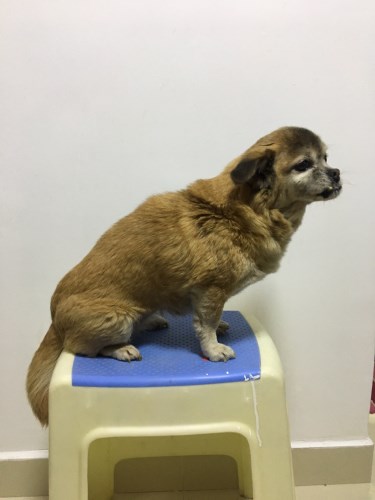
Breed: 420-n000124-Chihuahua